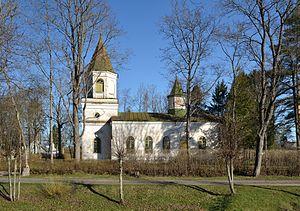
Lelle est un petit bourg de la Commune de Kehtna du comté de Rapla en Estonie.